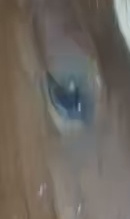
Face region: eyes (orbital_tightening_and_eye_area)
Pain indicator: moderately_present